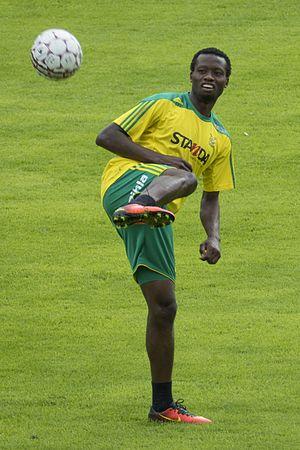
Yunus Sentamu est un footballeur ougandais, né le 13 août 1994 à Kampala en Ouganda. Il évolue depuis 2015 au Club sportif sfaxien en Tunisie, où il occupe le poste d'attaquant.